Weohstan

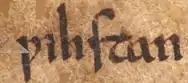
A mention of Weohstan in the "Beowulf"

Weohstan, Wēohstān or Wīhstān (Proto-Norse *"Wīhastainaz", meaning "sacred stone", and "Wǣstēn") is a legendary character who appears in the Anglo-Saxon epic poem "Beowulf", and scholars have pointed out that he also appears to be present in the Norse "Kálfsvísa".